Robert Nugent (officer)

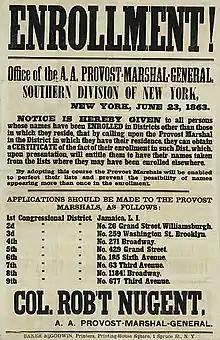
New York enrollment poster June 23, 1863, a mere twenty days before the Draft Riots broke out.

Understanding the seriousness of the situation, he attempted to keep the draft selections quiet and in isolated parts of the city. In Manhattan, however, lotteries were held in the heart of Irish tenement and shanty neighborhoods where the draft was most opposed.